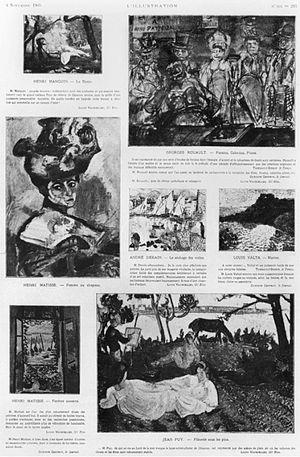
Henri Matisse, né le 31 décembre 1869 au Cateau-Cambrésis et mort le 3 novembre 1954 à Nice, est un peintre, dessinateur, graveur et sculpteur français.
Le fauvisme est un courant de peinture expressionniste qui est né en France vers 1903 pour s'achever dès 1910, mais qui n'en a pas moins marqué l'art du XXᵉ siècle en libérant notamment la couleur.
André Derain, né le 10 juin 1880 à Chatou et mort le 8 septembre 1954 à Garches, est un peintre français et l'un des fondateurs du fauvisme. Il est également peintre de décors et costumes de ballets et de théâtre, graveur, illustrateur, sculpteur et écrivain.